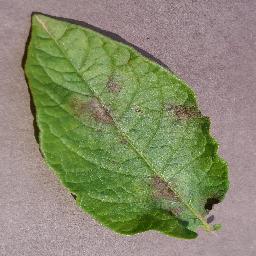
Label: Potato___Late_blight